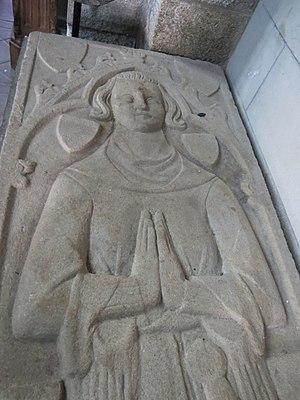
Gisant de Jehan (IV) de Beaumanoir († 1366), maréchal de Bretagne et héros des Trente.
Jean IV de Beaumanoir, était un maréchal de Bretagne.
Cette liste recense les gisants situés en France.
L'abbaye Saint-Magloire est un ancien monastère bénédictin situé dans l'ancienne commune de Léhon dans les Côtes-d'Armor en France.